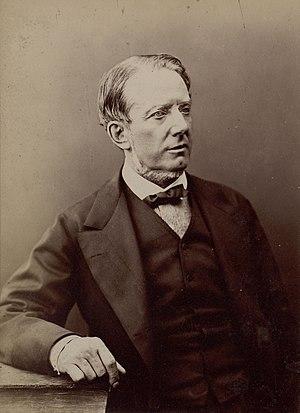
Michael William Balfe, né le 15 mai 1808 à Dublin et mort le 20 octobre 1870 dans le Hertfordshire, est un baryton et compositeur irlandais, notamment connu pour son opéra La Bohémienne.